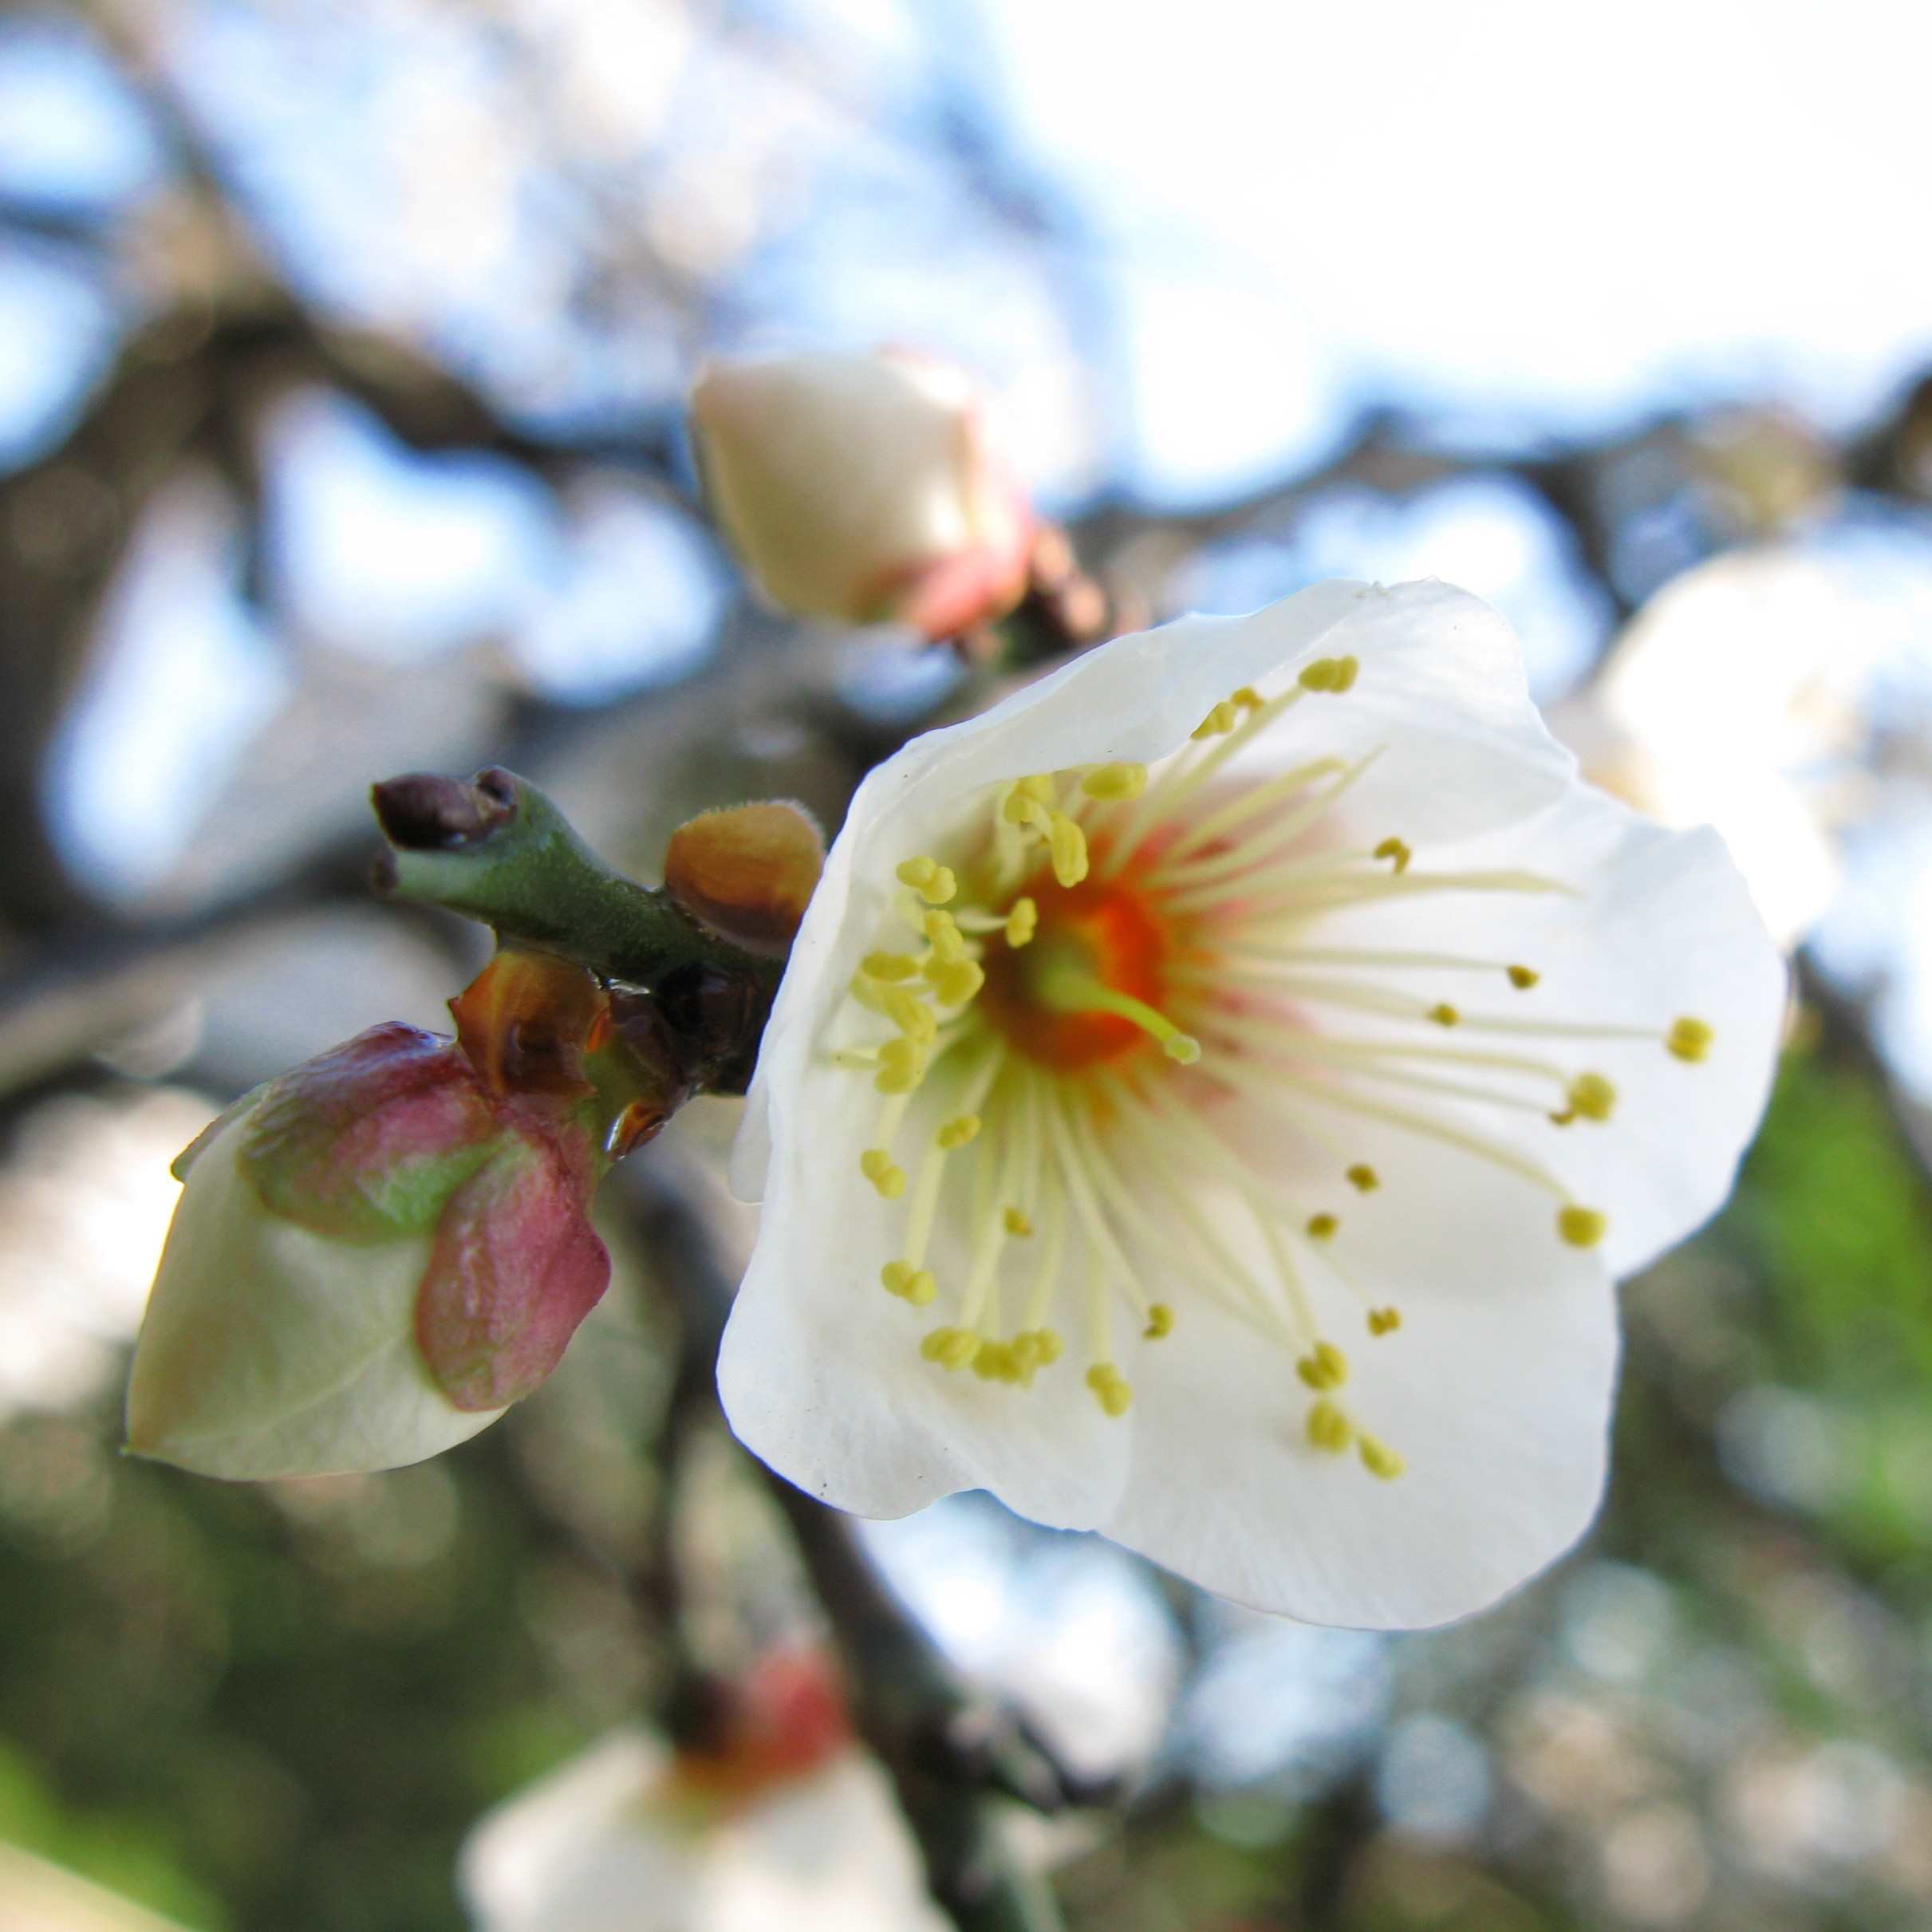
branch, blossom, plant, fruit, leaf, flower, petal, food, spring, high, produce, botany, flora, cherry blossom, close up, hires, prunus, flowerpicturesnolimits, hi, res, mume, prunusmume, g7, macro photography, flowering plant, poweshot, land plant